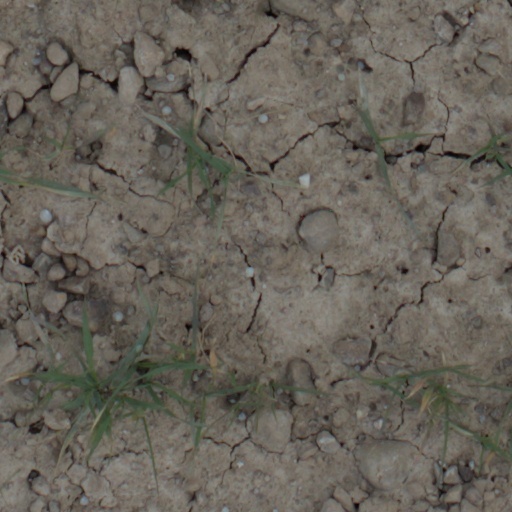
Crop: wheat